Keith Mitchell (baseball)

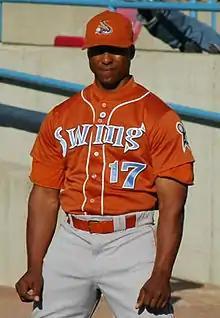
Mitchell with the Swing of the Quad Cities as a coach in 2005

Keith Alexander Mitchell (born August 6, 1969) is an American former professional baseball player. He played parts of four seasons in Major League Baseball (MLB) for the Atlanta Braves, Seattle Mariners, Cincinnati Reds and Boston Red Sox. He also played in the KBO League for the Haitai Tigers.